Ailstone

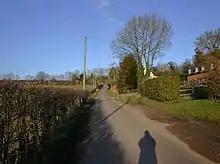
Ailstone in March 2010

Ailstone is a village in Warwickshire, England. Population details can be found under Preston-on-Stour